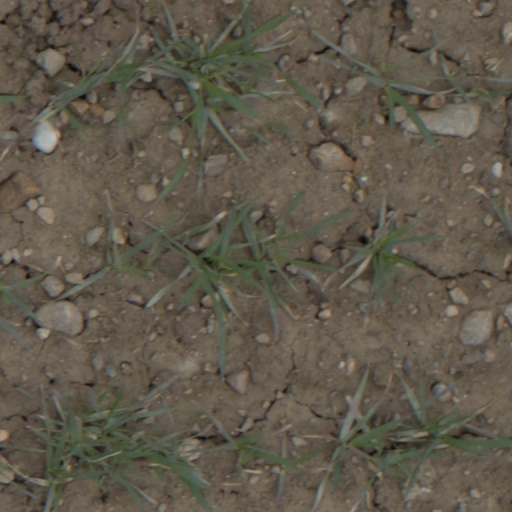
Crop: wheat